History of Portugal (1834–1910)

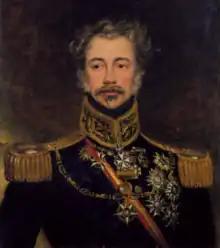
Marshal Saldanha, responsible for seven coup d'etats in his career after the Liberal Wars

Unlike "Septembrist" initiatives that were centered on the district capitals, many of Cabral's programs affected the people of the country's interior directly. Cabral's moves once again decentralized government, placing the costs of health care, public finances and other sectors onto the tributary network, reinvoking the medieval system and subordinating local governmental authority. Two other initiatives, the forbidding of church burials and land assessment, were directly worrisome to the rural population, who were fearful of the government seizing their land rights. The revolt that occurred around the middle of April 1846 was similar to one that had occurred in Galicia, and involved a popular uprising in the parish of Fontarcada, Póvoa de Lanhoso. Although the revolt included both men and women, it was known as the "Revolution of Maria da Fonte", because women were actively involved in this rural uprising: armed with carbines, pistols, torches, and stakes, the peasantry assaulted municipal buildings, burned land records, stole property and even attacked a garrison from Braga. Some even declared themselves "Miguelistas", but rather for being in opposition to encroachments by the state and the imposition of taxes than as a political affirmation.